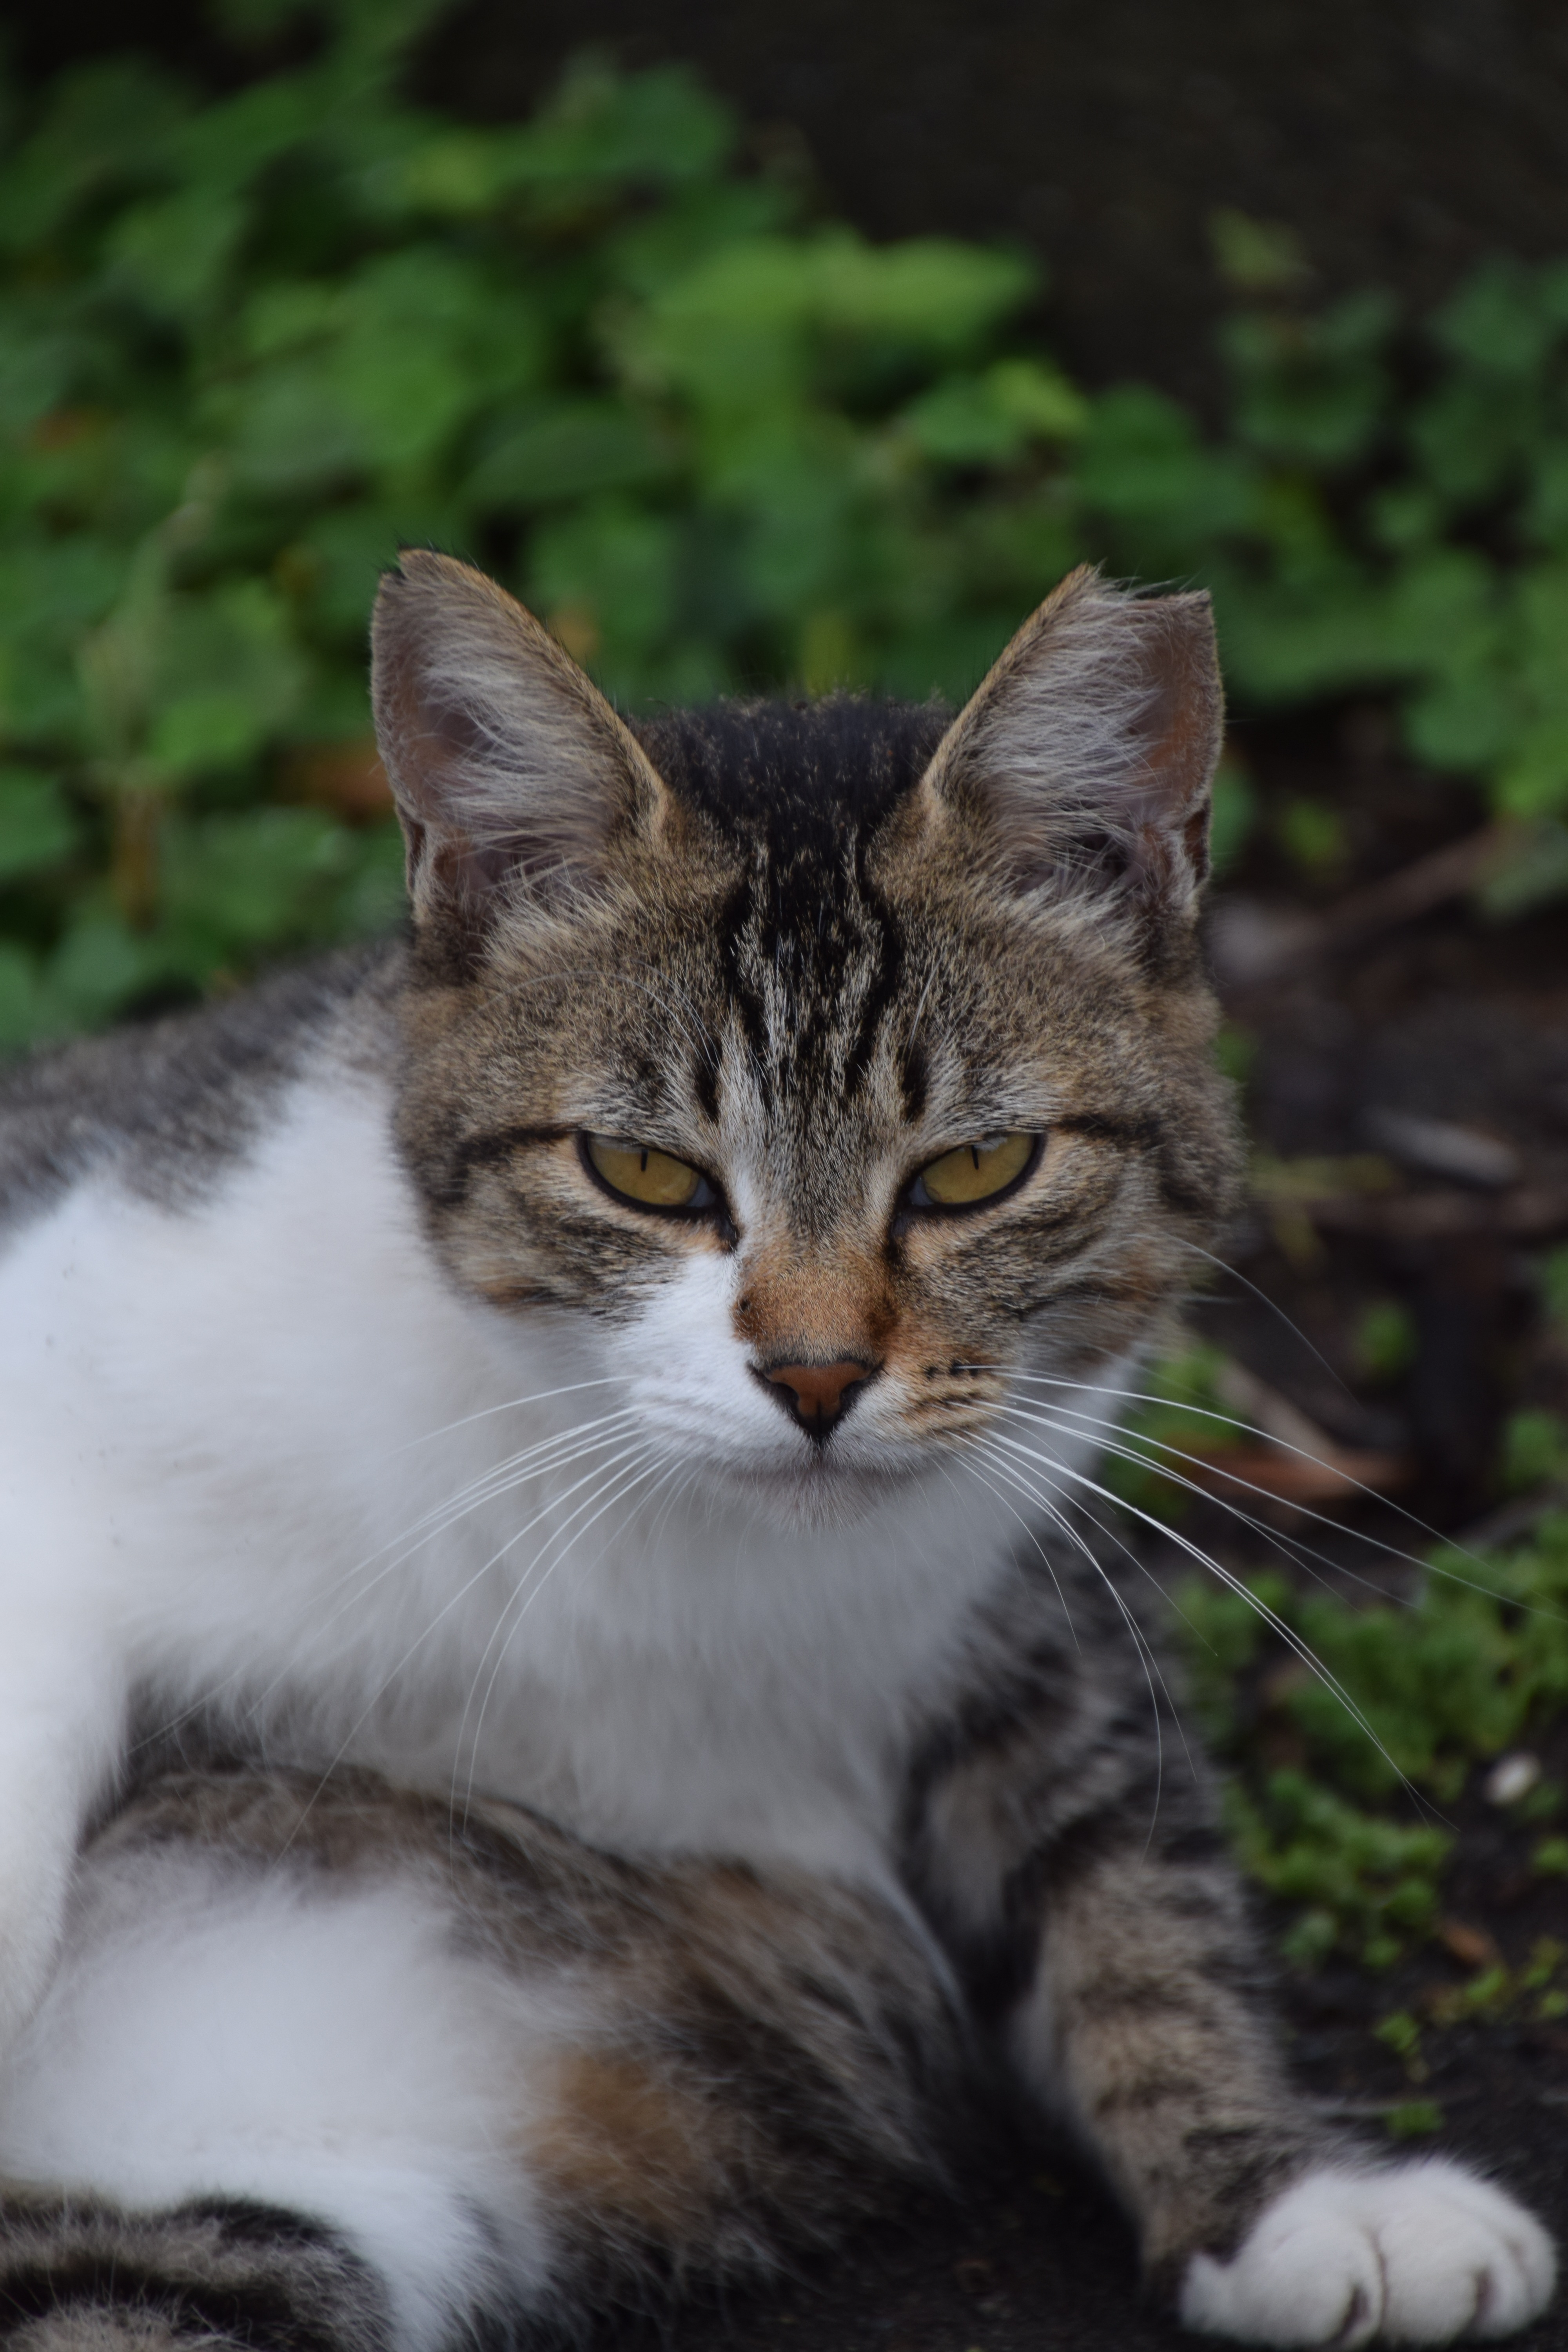
pet, cat, mammal, lifestyle, fauna, whiskers, grey, vertebrate, cat's eyes, tabby cat, european shorthair, wild cat, small to medium sized cats, cat like mammal, domestic short haired cat, pixie bob